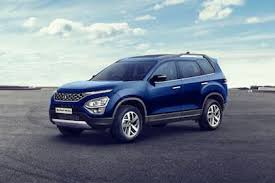
Label: noambulance